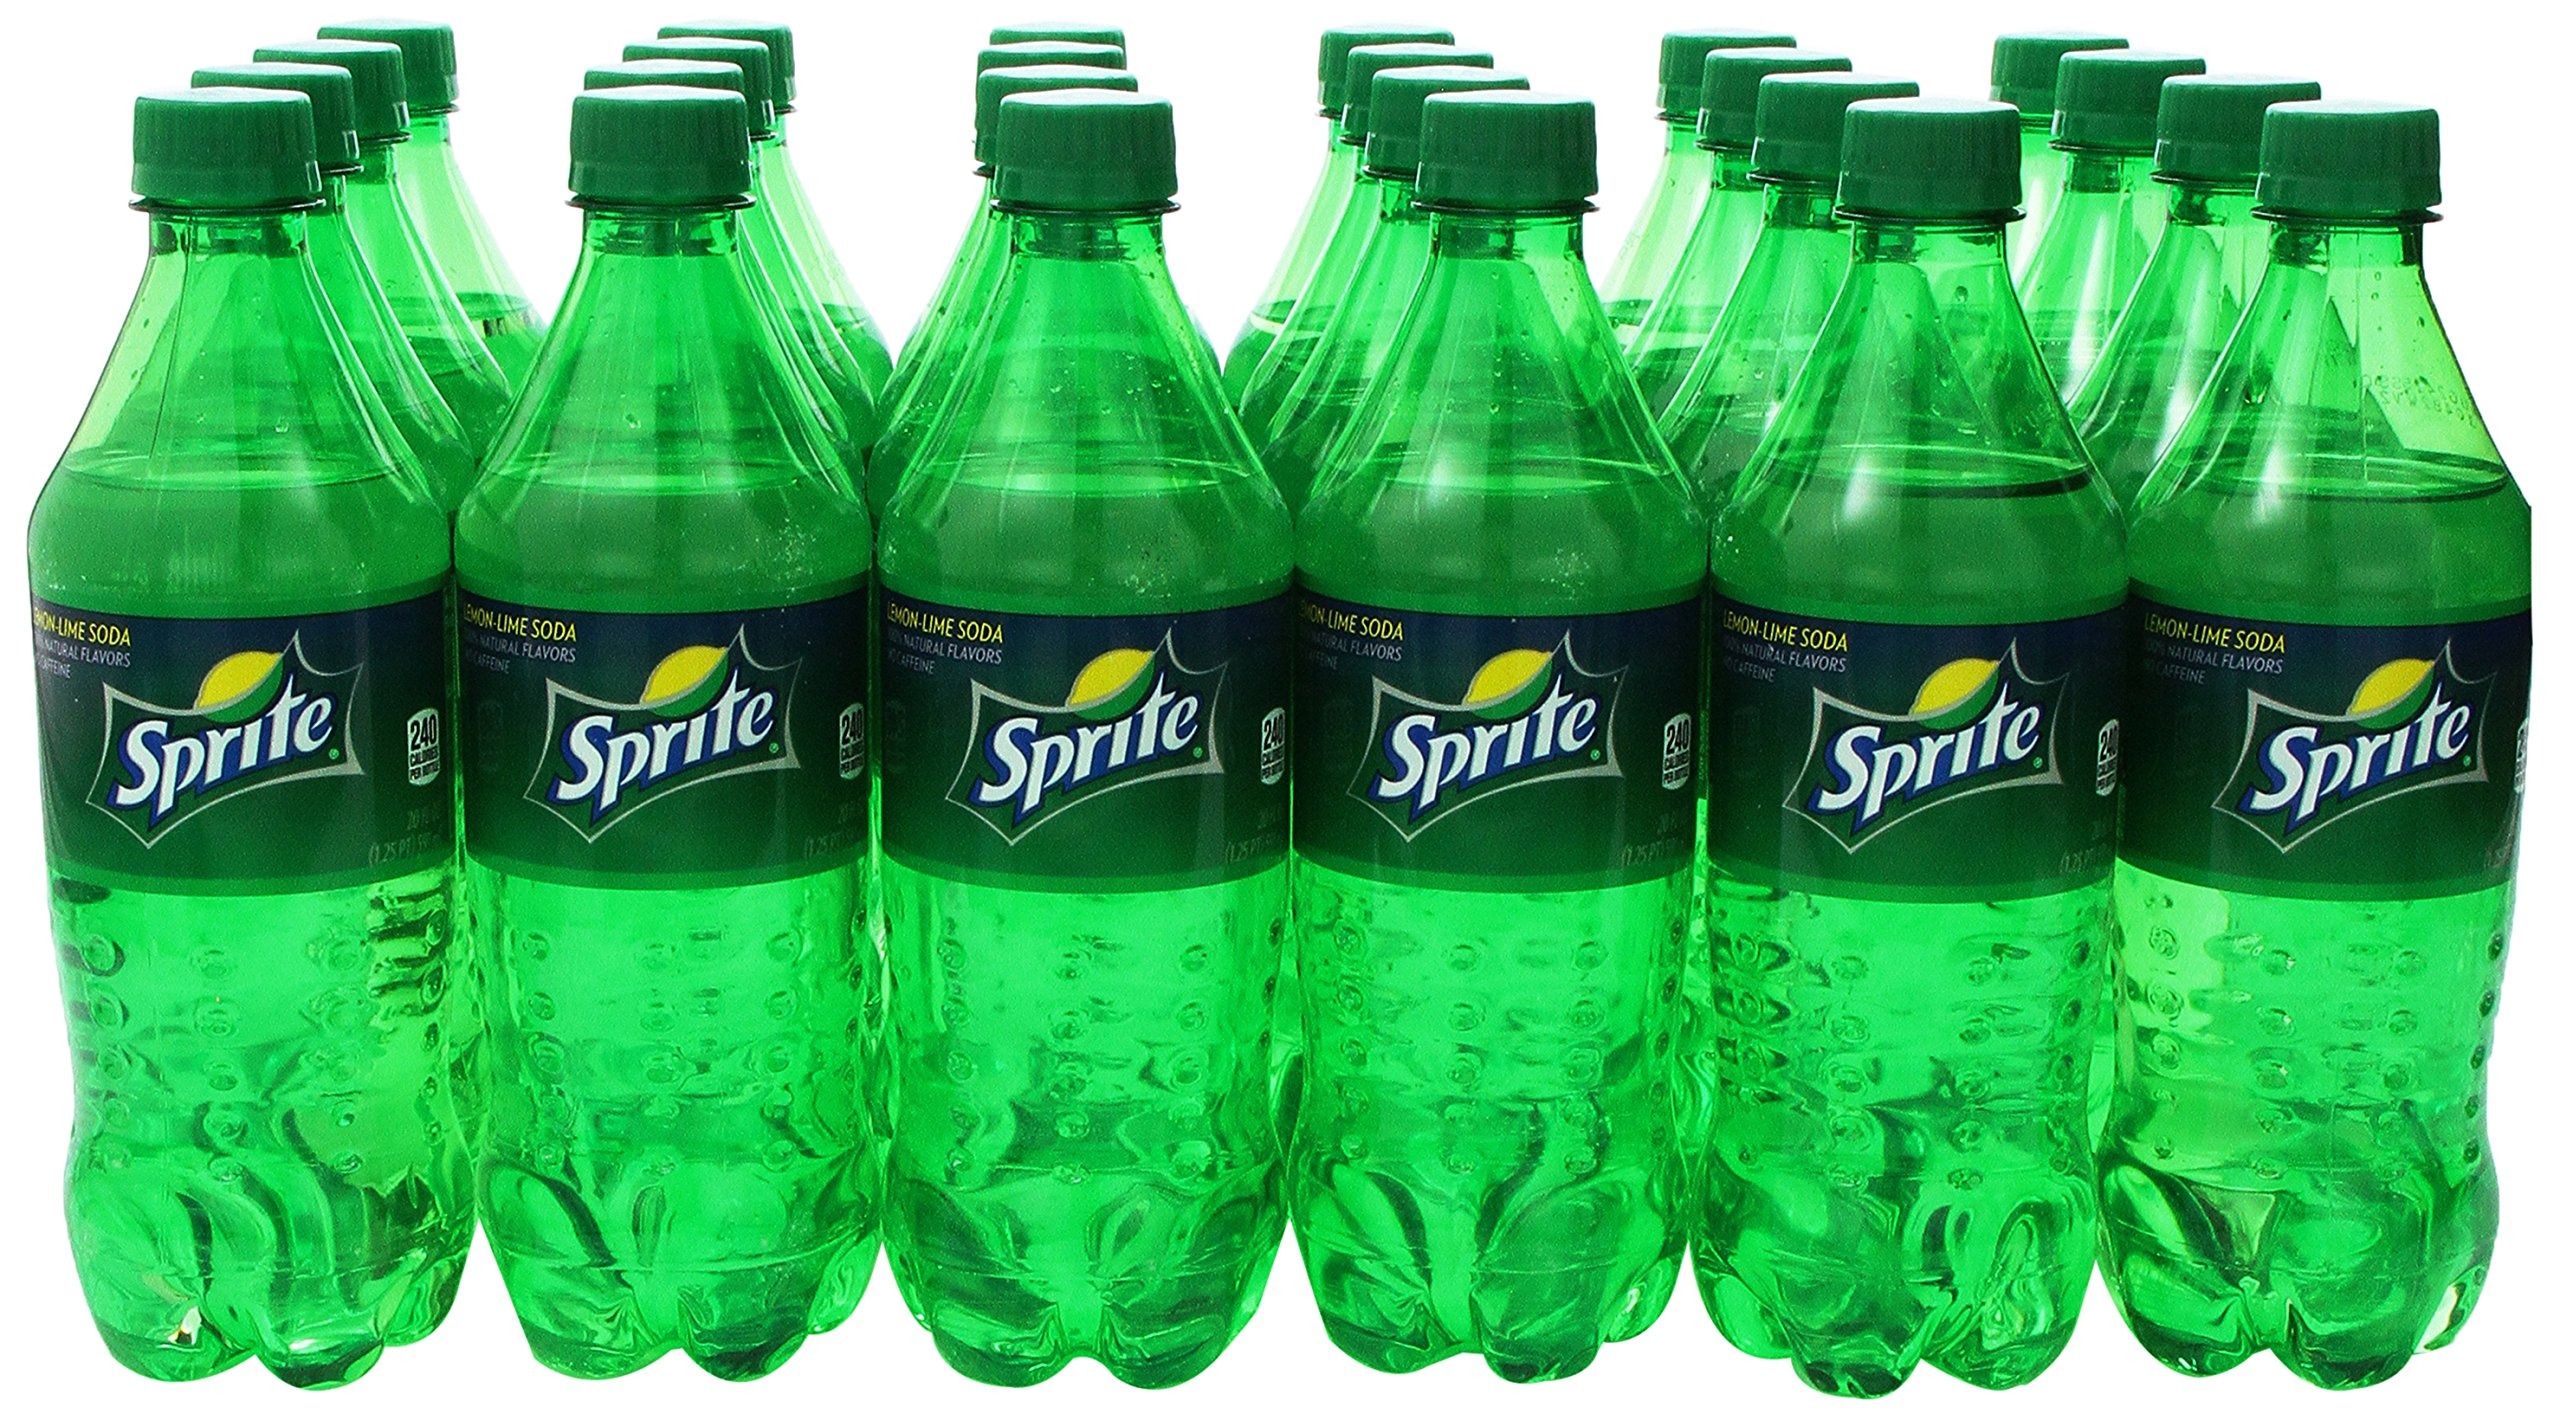
Item Name: Sprite Bottles, 24 Count
Bullet Point 1: lemon-lime flavored soft drink
Bullet Point 2: straightforward attitude
Bullet Point 3: its crisp, clean taste
Bullet Point 4: 100% natural flavors
Bullet Point 5: Perfect size for snacking and on the go
Value: 480.0
Unit: Fl Oz

Price: 5.49